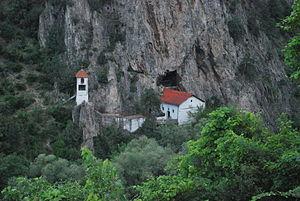
Кожле est un village du nord de la Macédoine du Nord, situé dans la municipalité de Petrovets. Le village comptait 14 habitants en 2002. Il se trouve près de l'autoroute Skopje-Vélès et de la rivière Ptchinya. Il est connu pour son petit monastère, dédié à la Nativité, et pour les ruines d'une forteresse construite par le roi Marko Kraljević.